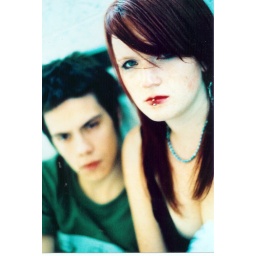
boy and girl in bathroom